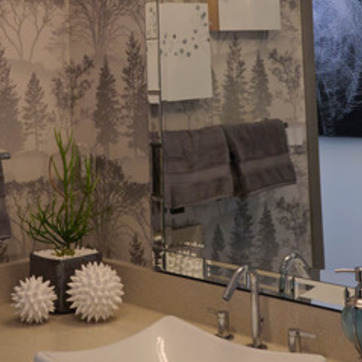
Material: mirror